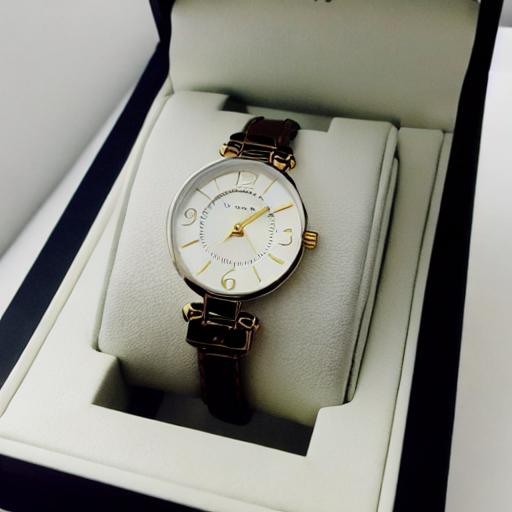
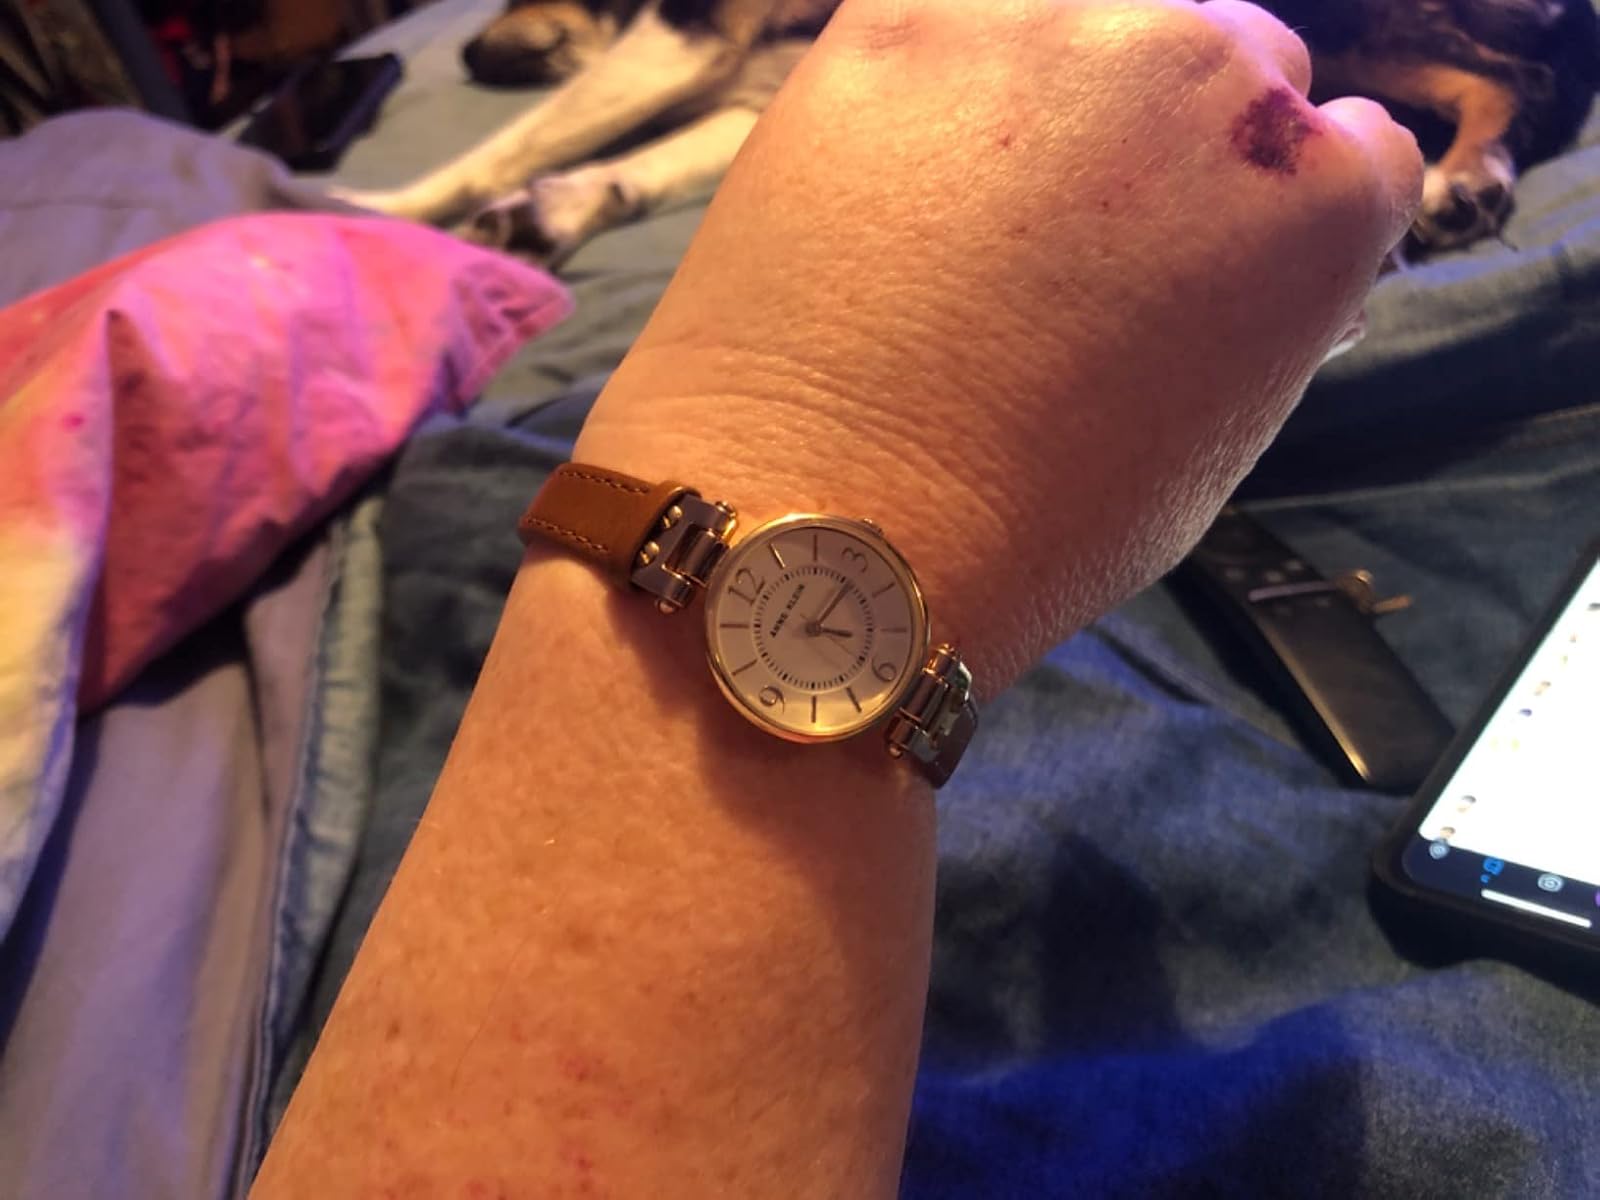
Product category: accessories_watch
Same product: no